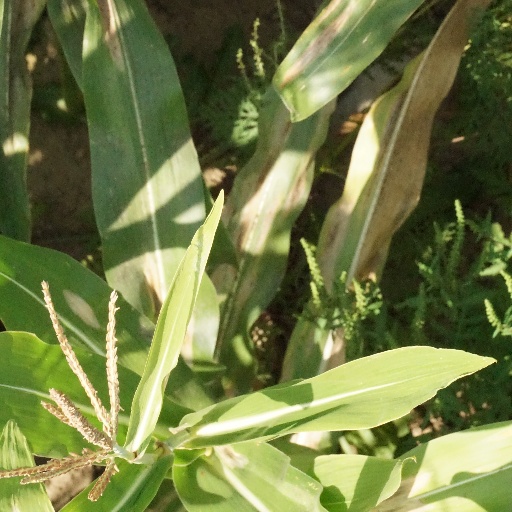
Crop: maize; corn